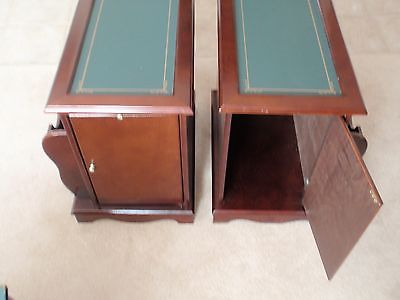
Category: table